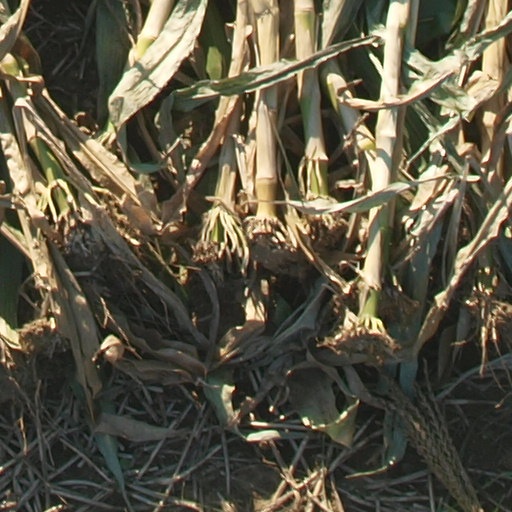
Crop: maize; corn